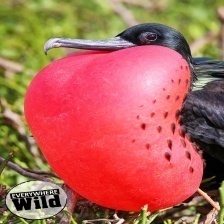
Species: FRIGATE
Scientific name: FREGATIDAE